Kunhadi

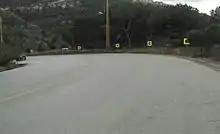
Reflective markings on Bekfayya Road

In the years between 2010 and 2014, Kunhadi installed reflective markings on seven under-lit highways and dangerous points.